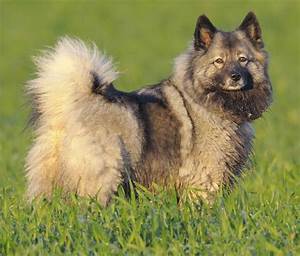
Label: cane